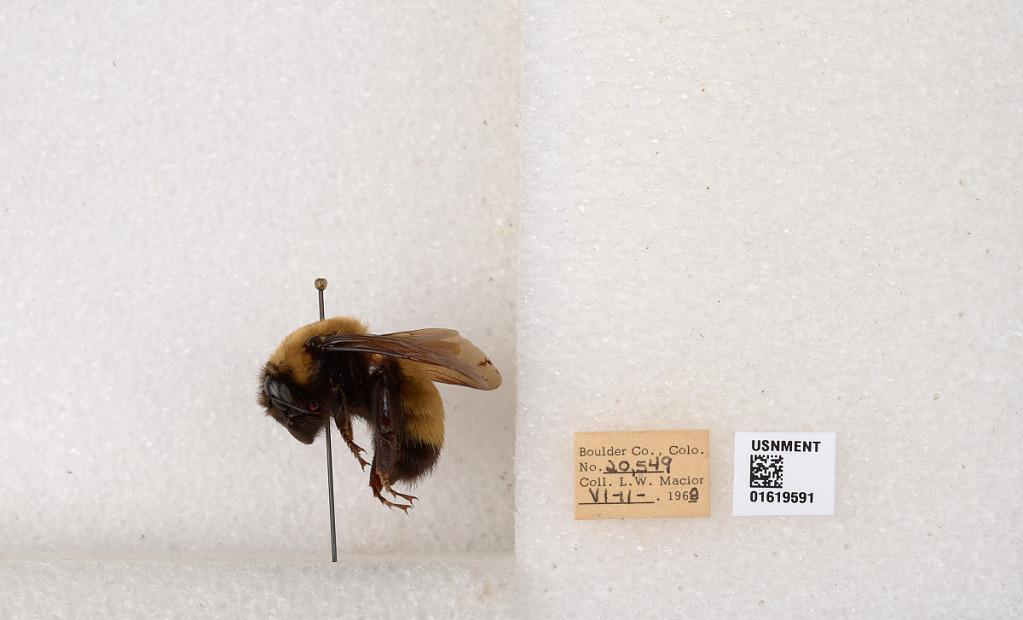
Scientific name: Bombus (Bombus) nevadensis Cresson